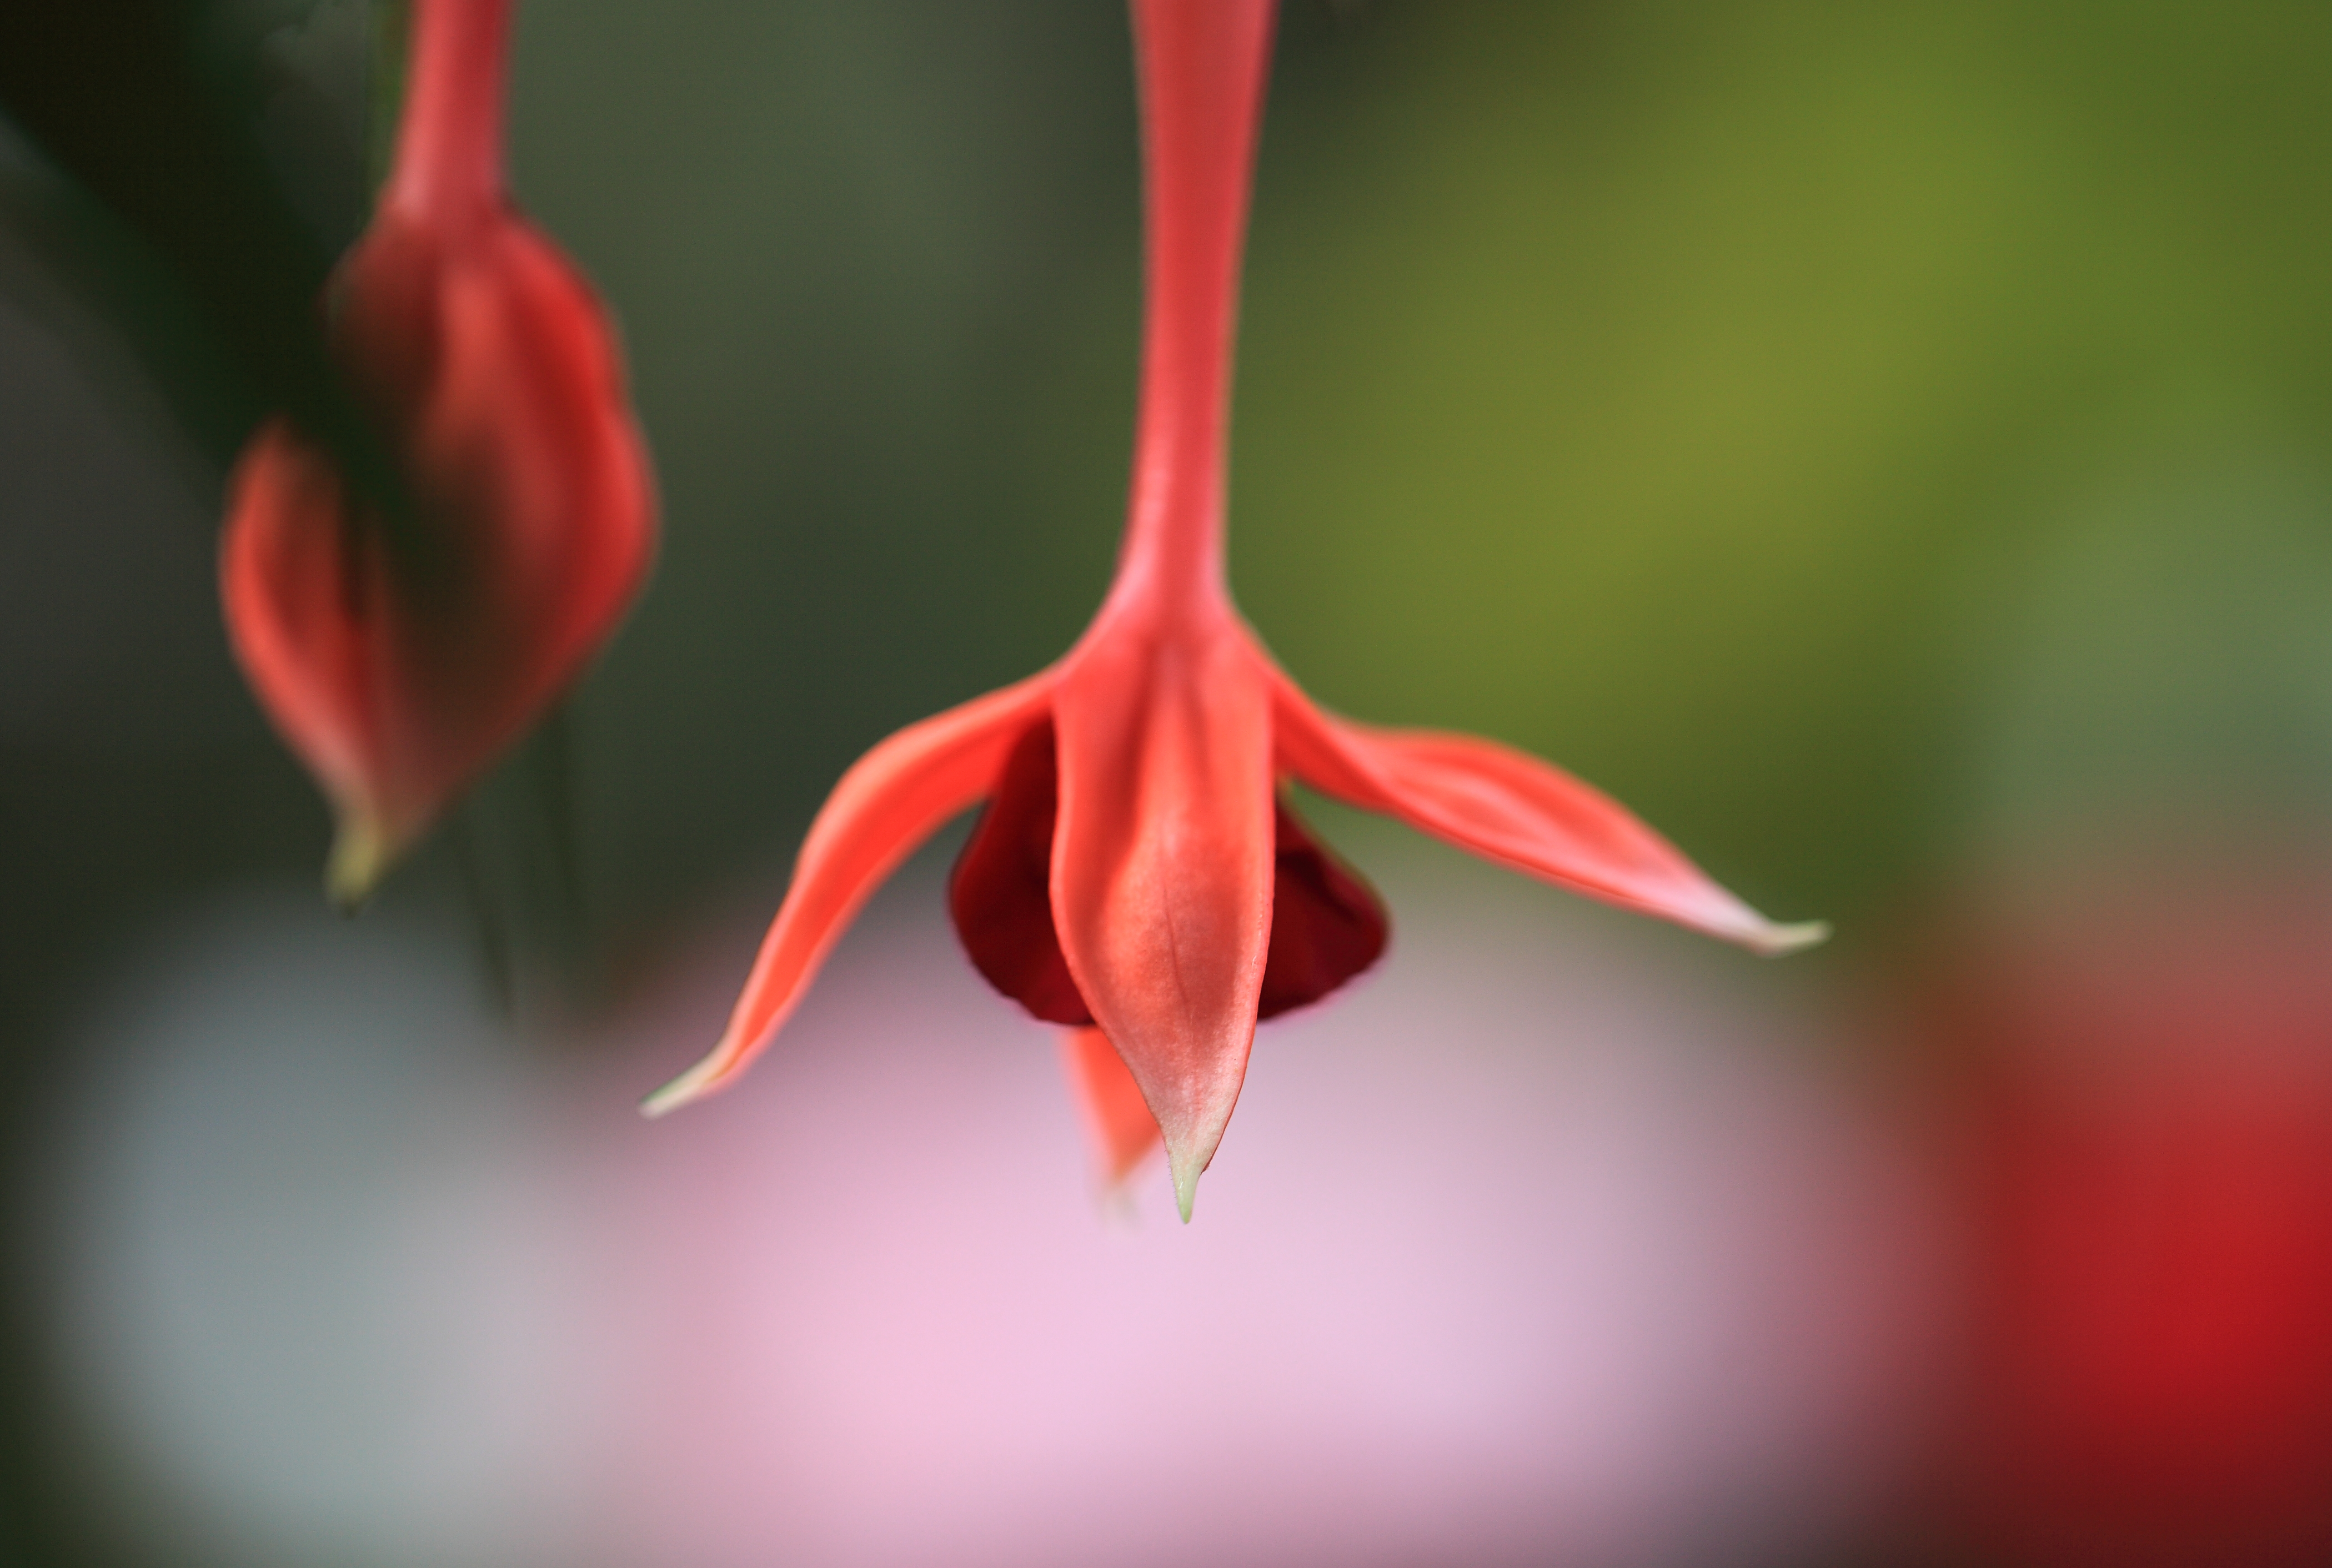
blossom, plant, leaf, flower, petal, high, red, flora, close up, fuchsia, 5d, hires, markii, hi, res, resolution, macro photography, flowering plant, plant stem, land plant